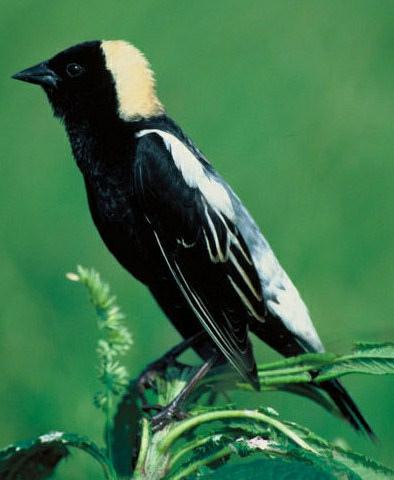
A photo of a bobolink